Trampoline (multihulls)

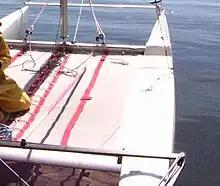
The trampoline on a small sailing catamaran

A sailboat trampoline is a very high strength material under high tension, woven together in strips to provide flat areas in between hull members on catamarans or trimarans. This results in a lightweight decking that allows water to pass through, as holes are intentionally left in the weave for this purpose. It allows the crew to move about on it and most trampolines also serve as tension components of the sailboat structure along with the rest of the rigging.